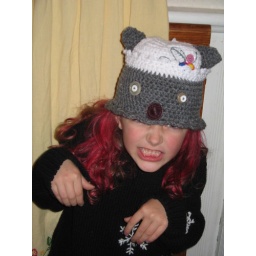
Chloe pretending to be a bear in the cute bear hat!